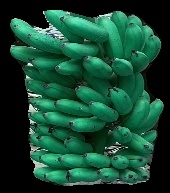
Variety: rasbale
Grade: grade1